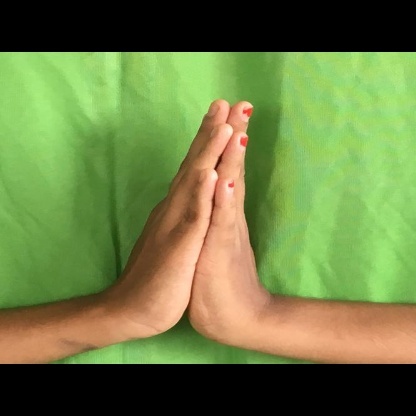
Mudra: Anjali